Skylar Laine

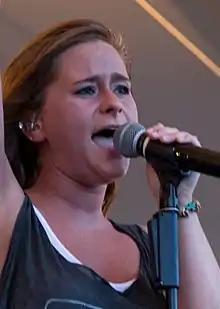
Laine performing in North Charleston, South Carolina, on July 4, 2013

Skylar Laine (born Skylar Laine Harden; February 1, 1994) is an American singer from Brandon, Mississippi. She placed fifth on the eleventh season of "American Idol".